Gondi people

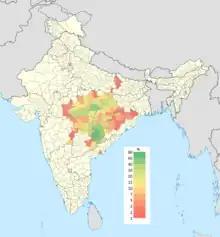
Percentage of Gondi tribes by districts in the 2011 census

The origins of the Gonds is unclear. Some researchers have claimed that the Gonds were a collection of disparate tribes that adopted a proto-Gondi language as a mother tongue from a class of rulers, originally speaking various pre-Dravidian languages. While there is an affinity between Gonds and Munda peoples, researchers point to a more complex event involving language shift through a Dravidian linguistic expansion, rather than a recent event of Gondi replacing a North Munda language, hence supporting distinct origins for these two groups.